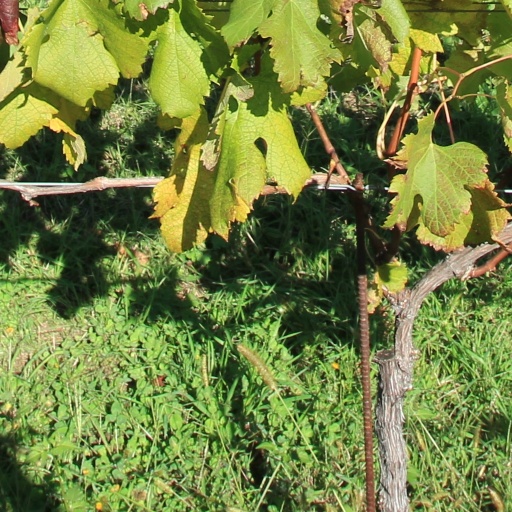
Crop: grape